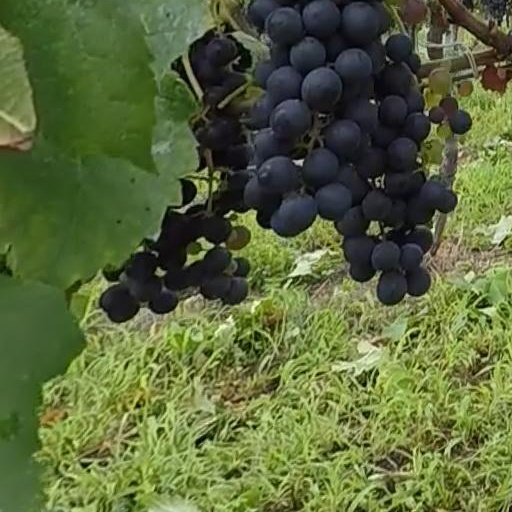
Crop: grape